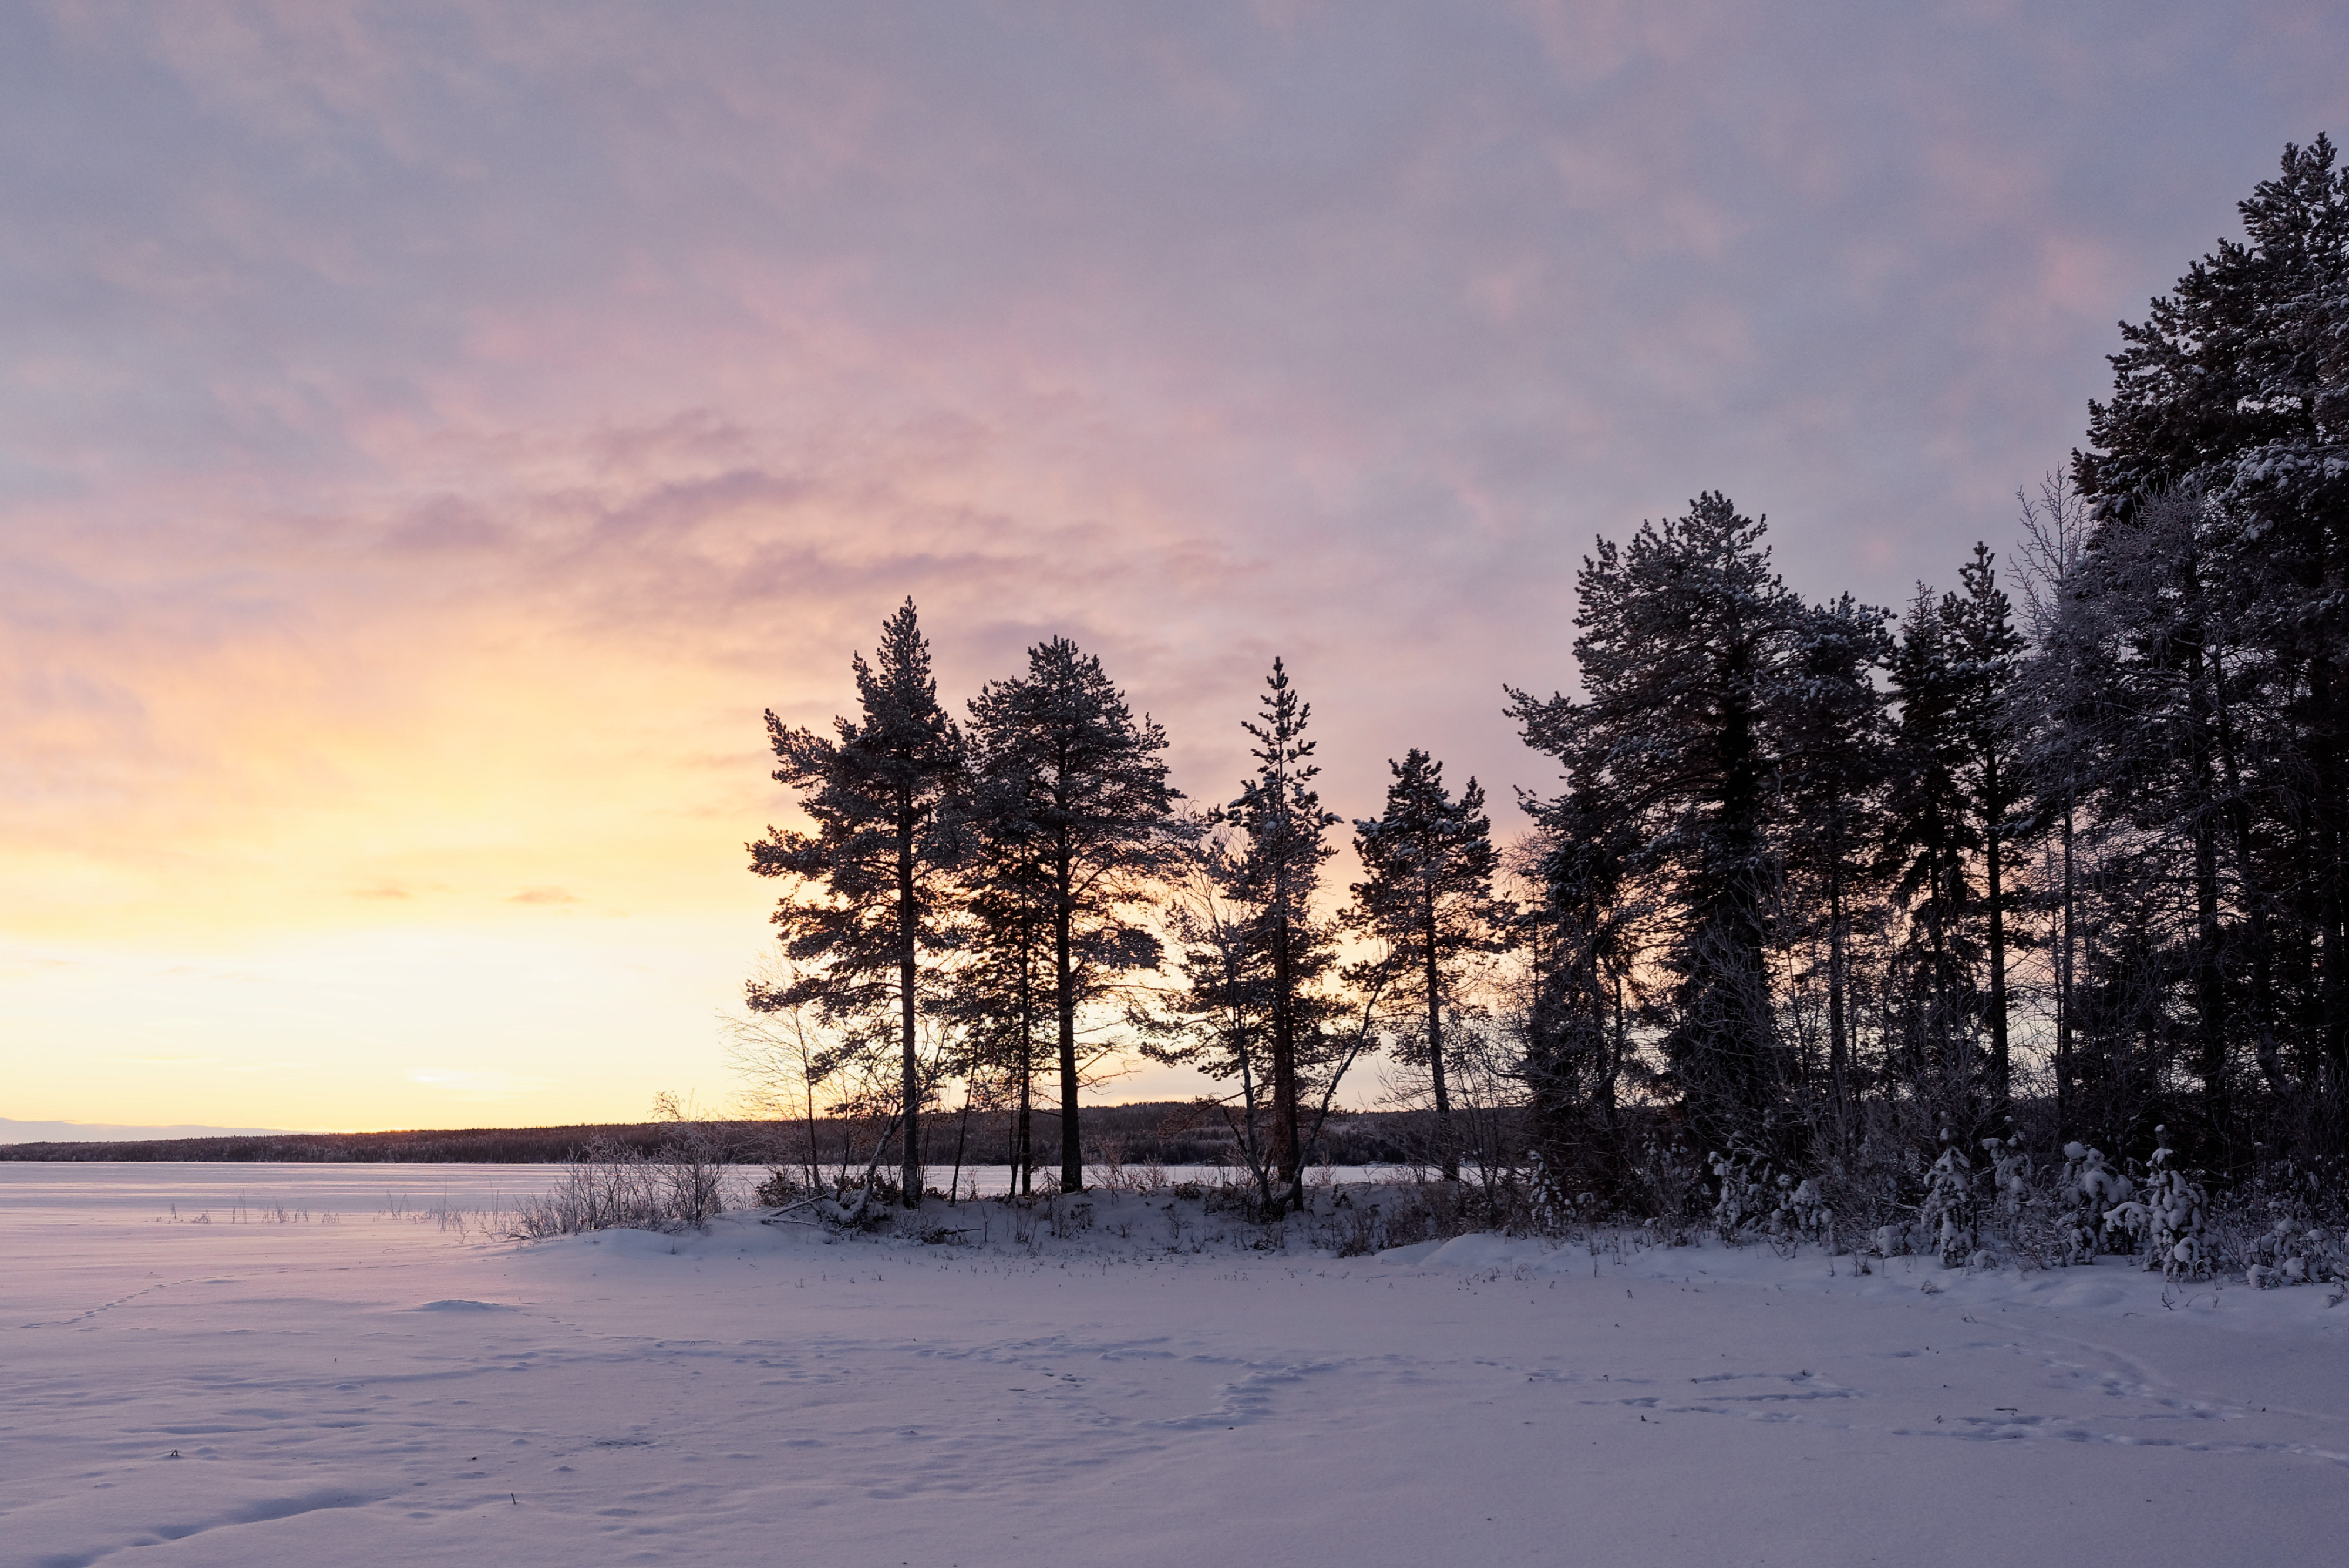
landscape, tree, nature, snow, winter, cloud, sky, sunrise, sunset, sunlight, morning, frost, dawn, dusk, evening, reflection, weather, season, freezing, atmospheric phenomenon, woody plant